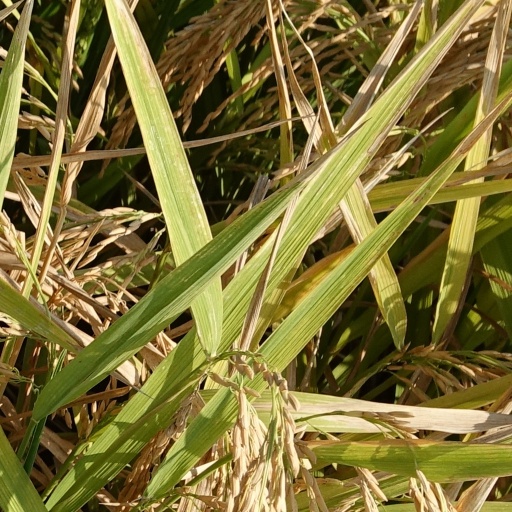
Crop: rice